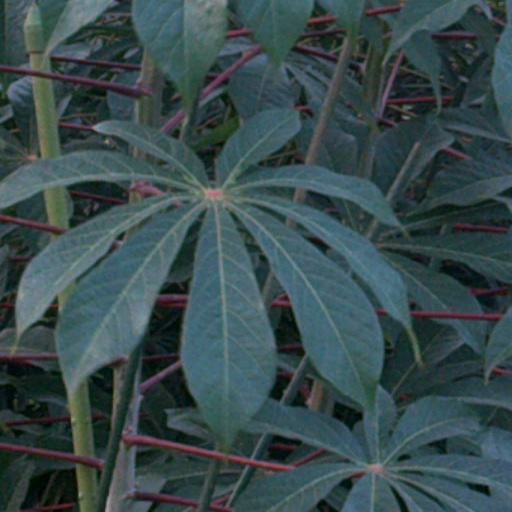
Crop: cassava